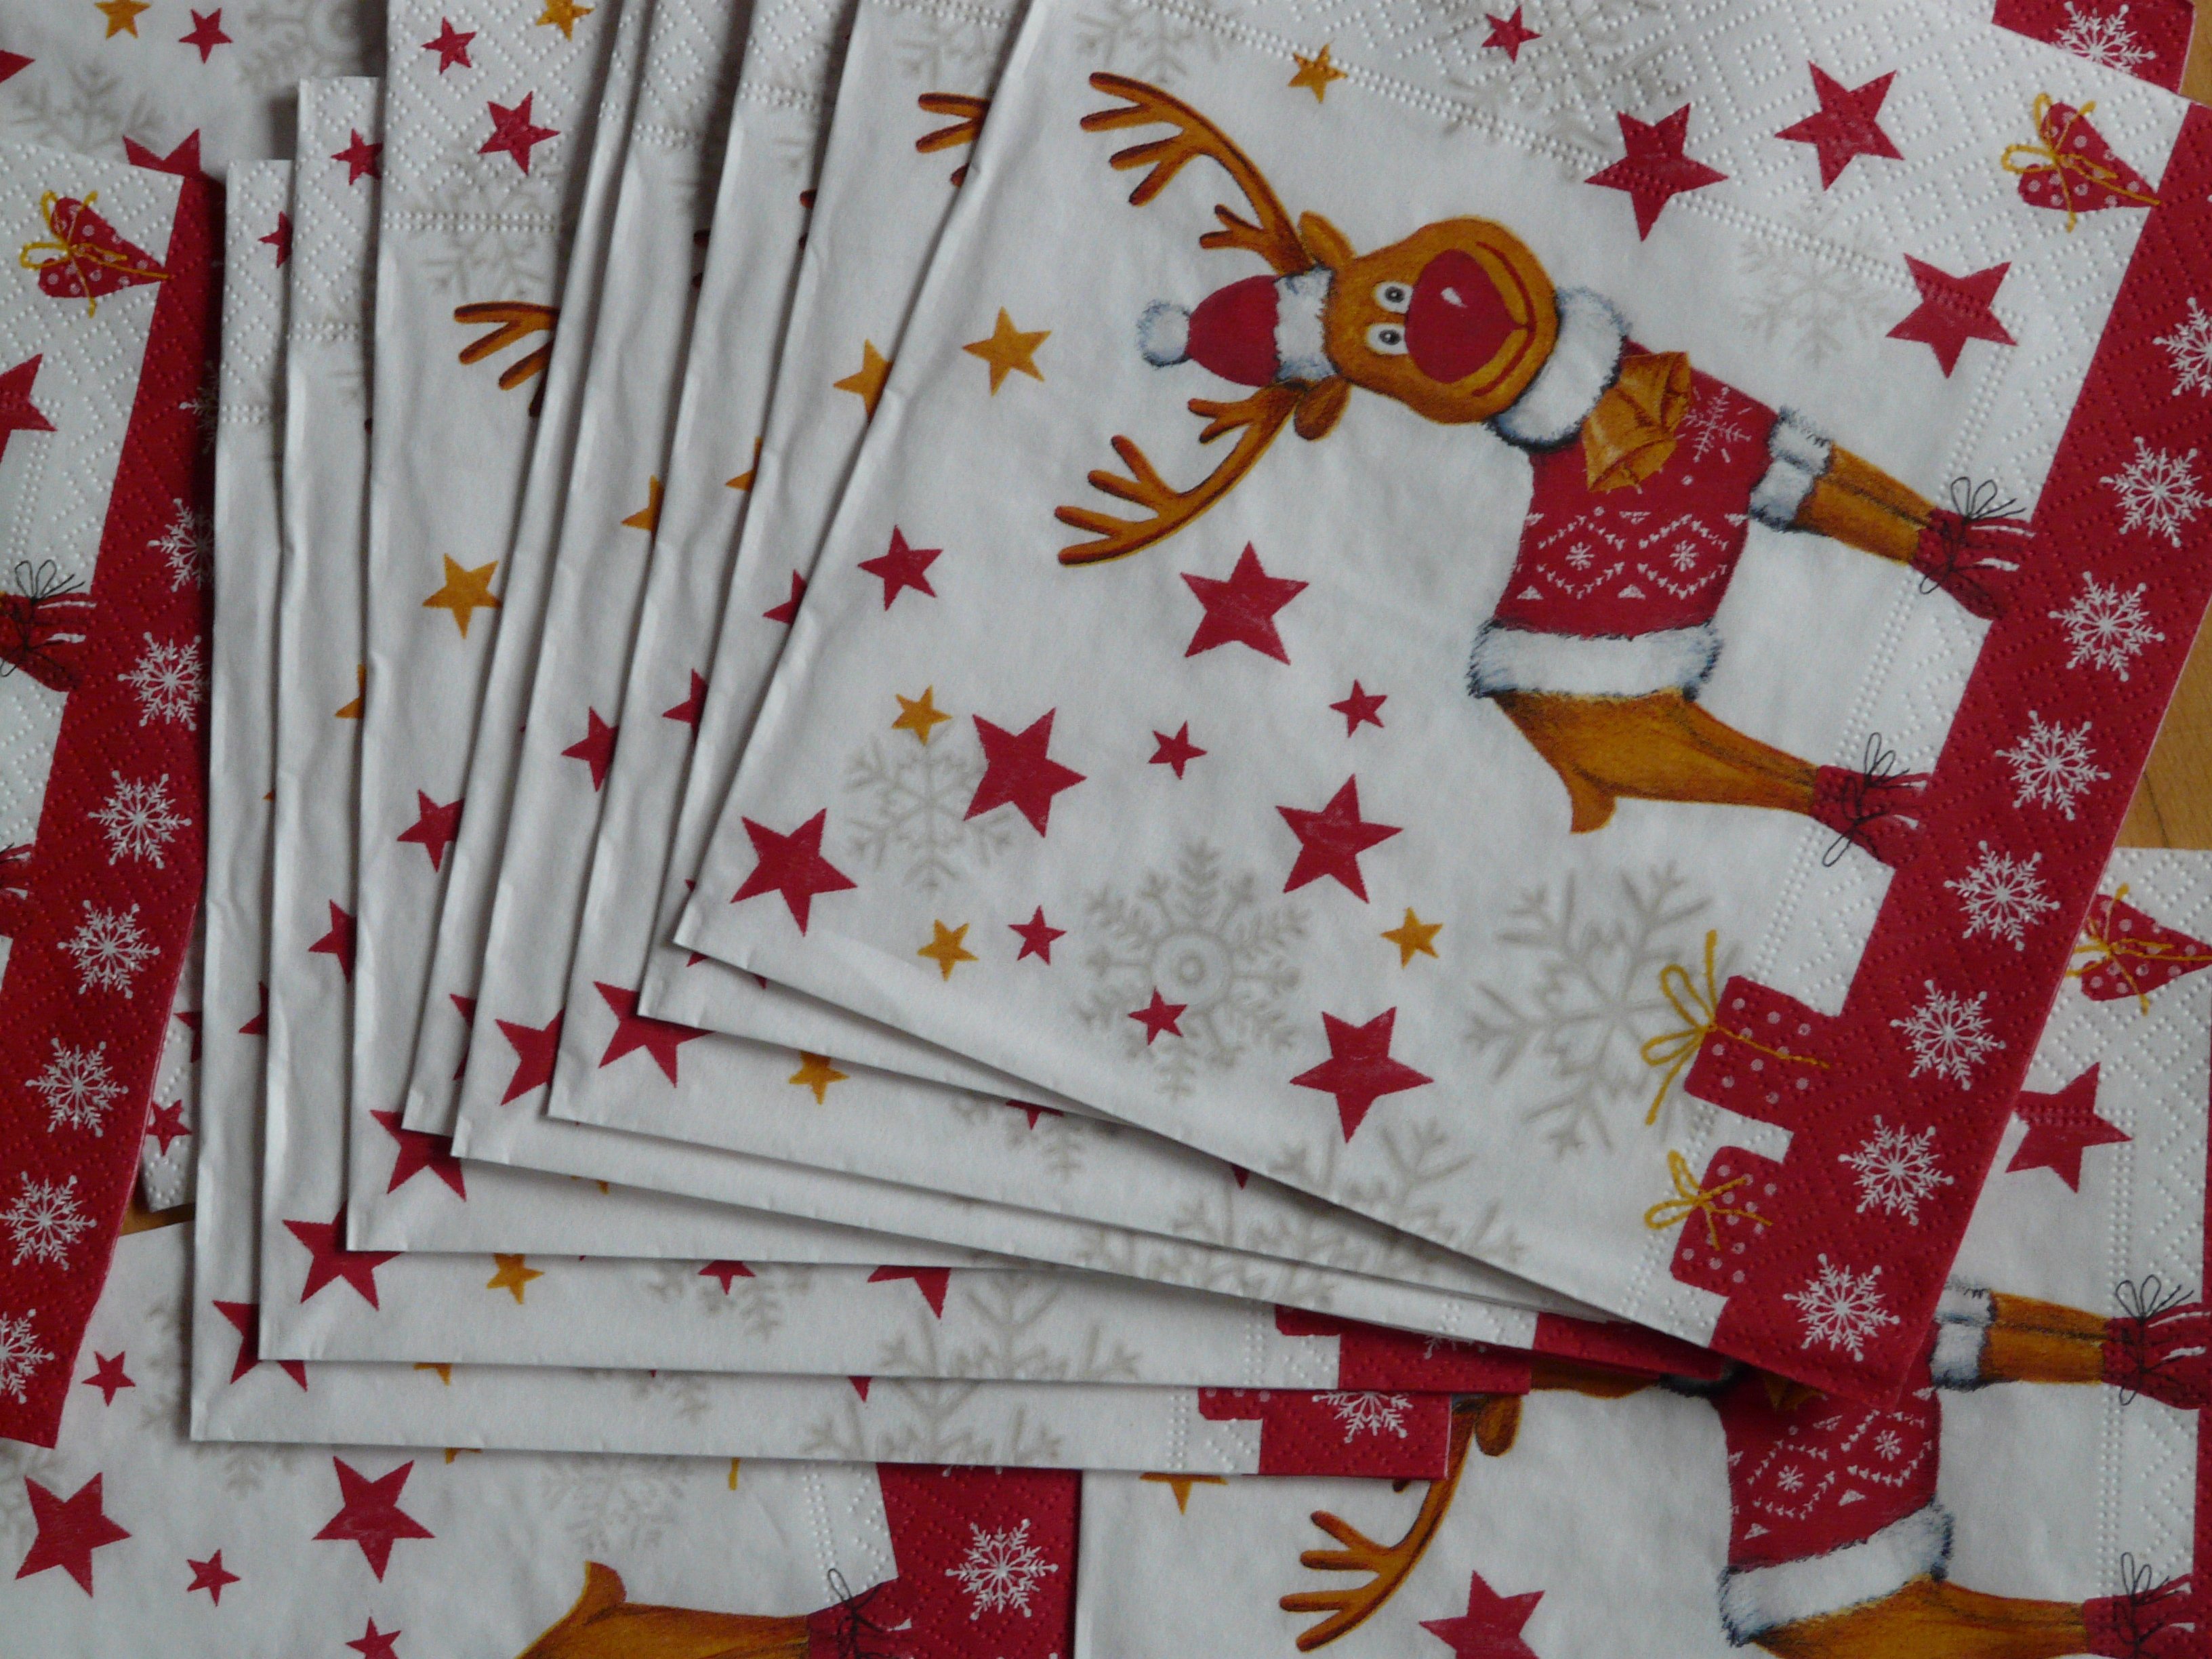
star, decoration, pattern, christmas, material, deco, tablecloth, quilt, patchwork, textile, art, reindeer, rudolph, napkins, red currant, needlework, quilting, napkin rudolf, red nosed